Teresa Carreño Cultural Complex

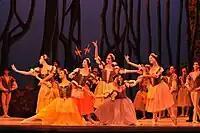
Ballet Giselle, directed by the Prima Ballerina Assoluta Alicia Alonso

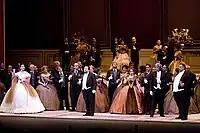
"La Traviata", 2008

In the 1970s, Pedro Antonio Ríos Reyna presented a plan to build a theatre to serve as the residence of the Venezuela Symphony Orchestra. The Simón Bolivar Center expanded the project so that the center would serve multiple uses.